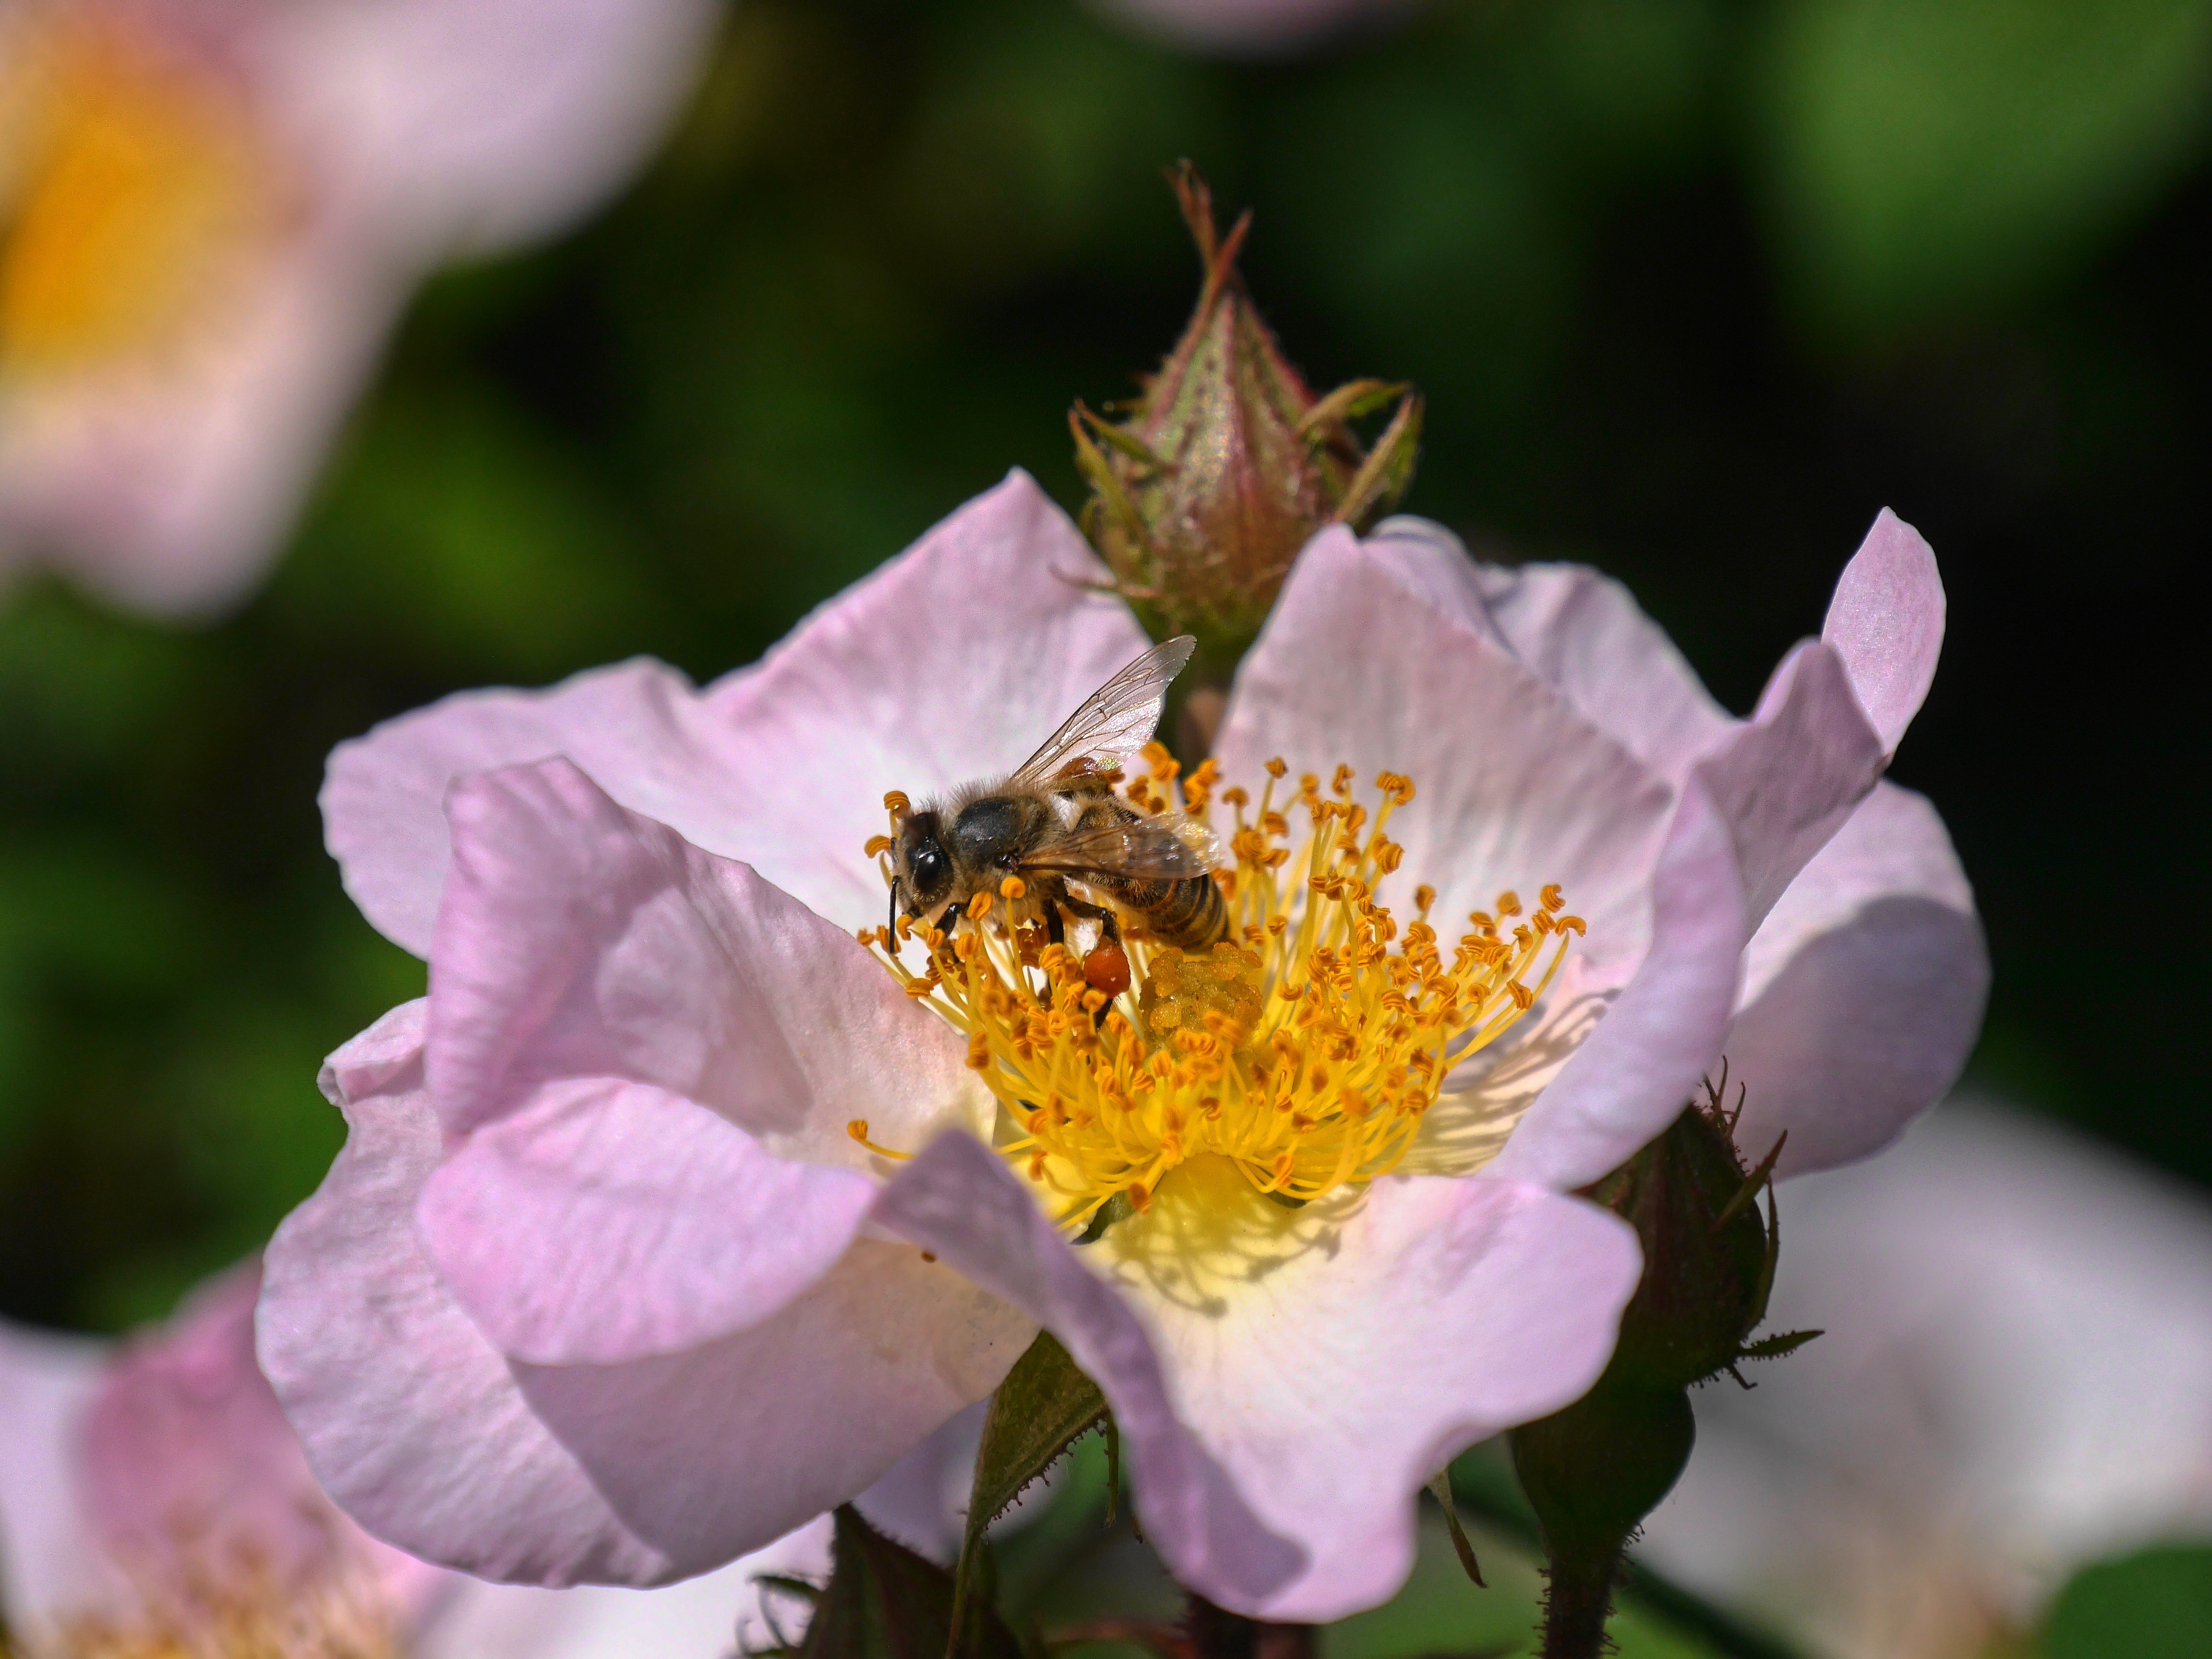
blossom, plant, photography, flower, petal, animal, rose, pollen, insect, botany, flora, invertebrate, wildflower, close up, bee, wasp, nectar, wild rose, macro photography, flowering plant, honey bee, land plant, membrane winged insect